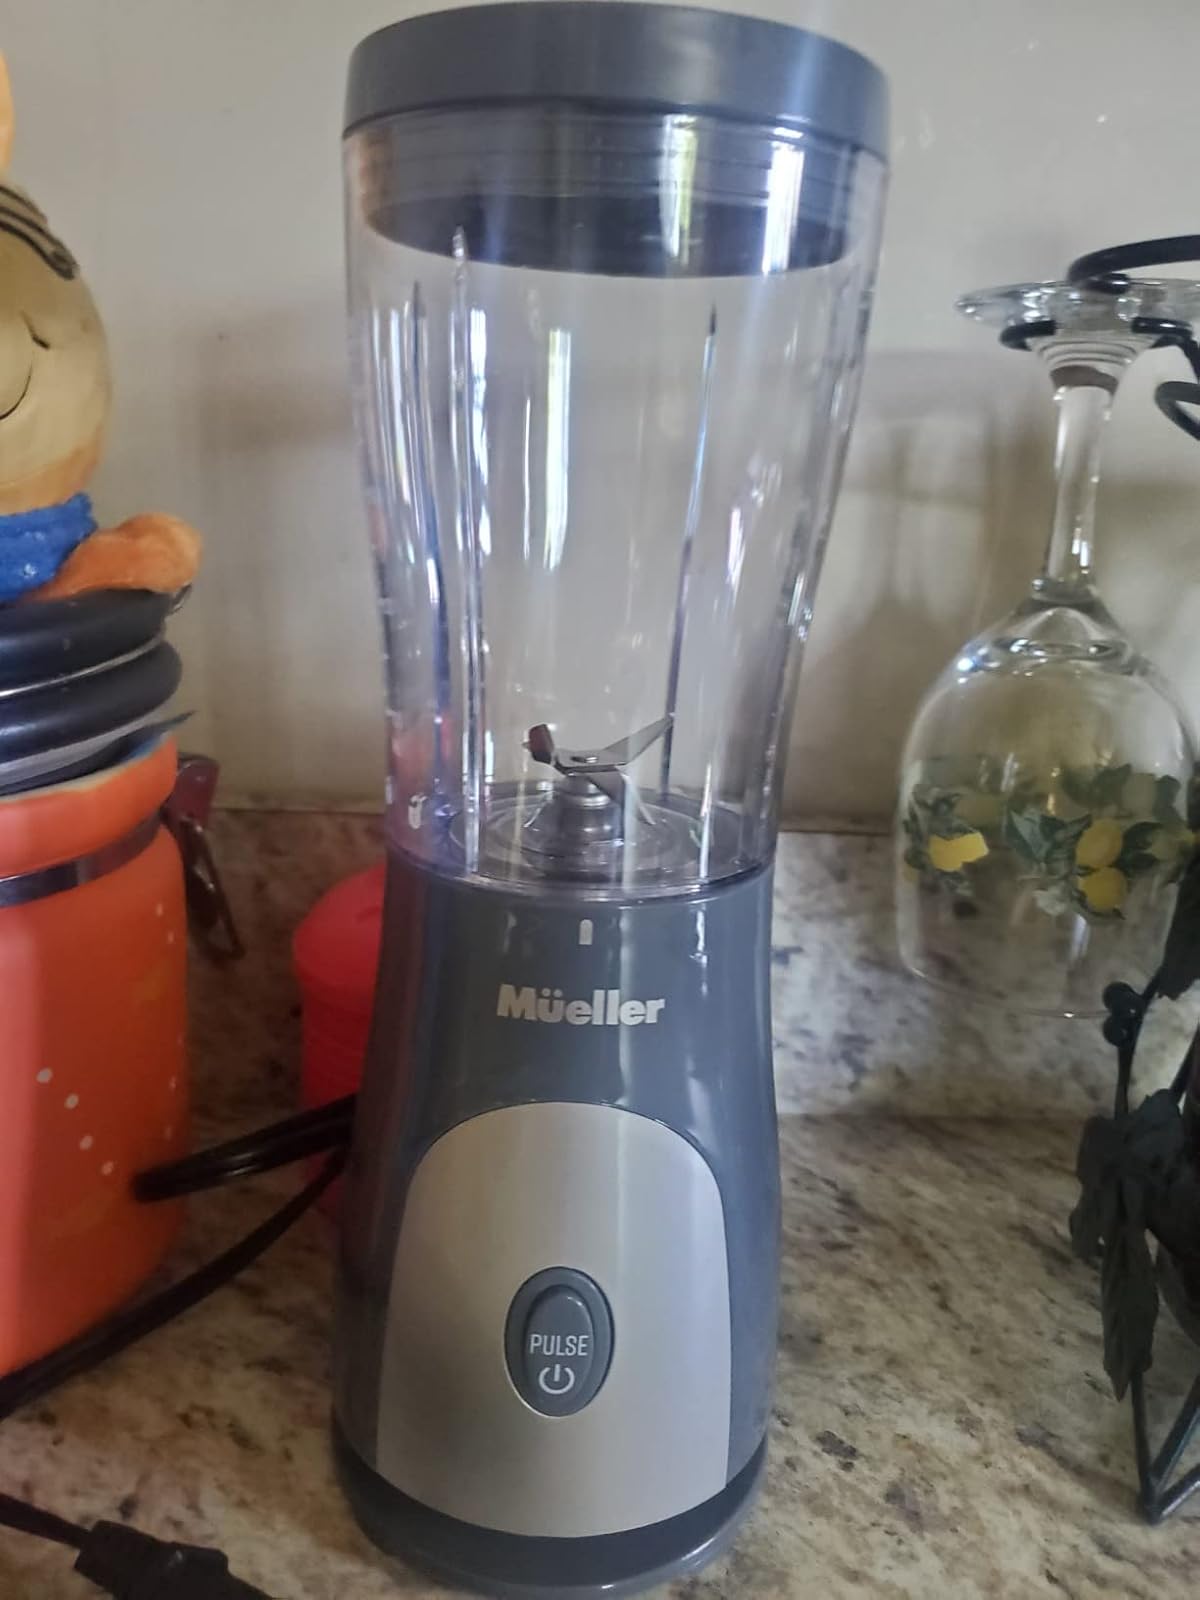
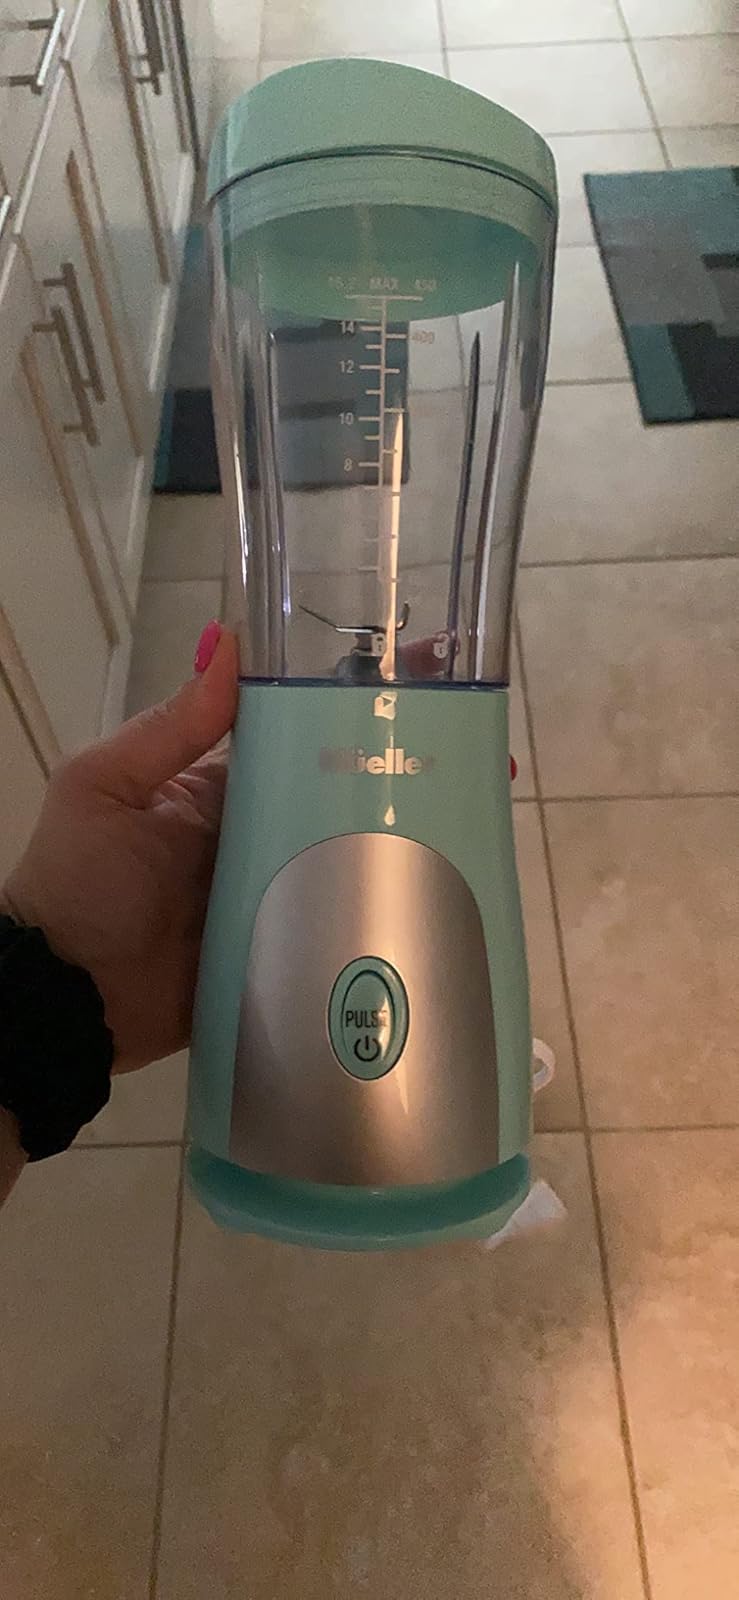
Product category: items_blender
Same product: no